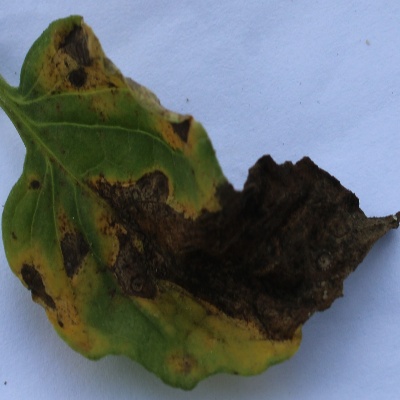
Crop: Tomato
Condition: verticulium wilt